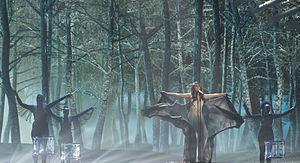
La Suisse est un des quarante pays participants au Concours Eurovision de la chanson 2015, qui se déroule à Vienne en Autriche. Le pays est représenté par Mélanie René et sa chanson Time to Shine, sélectionnées via l'émission Die große Entscheindungsshow.